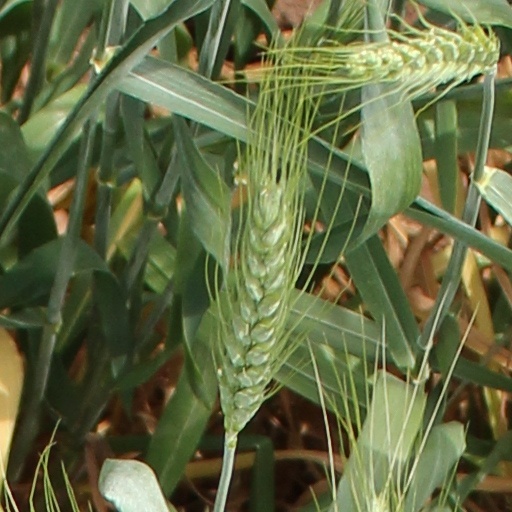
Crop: wheat